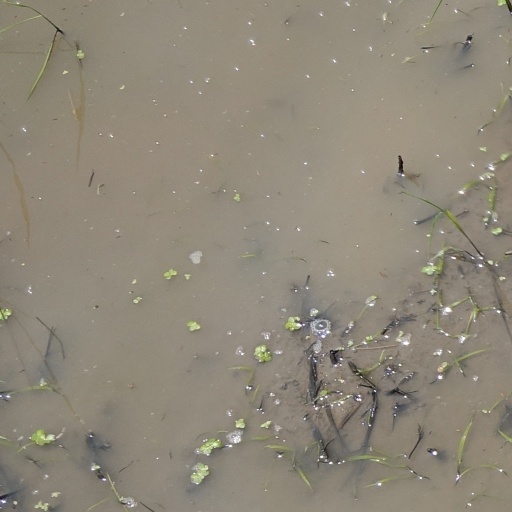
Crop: rice